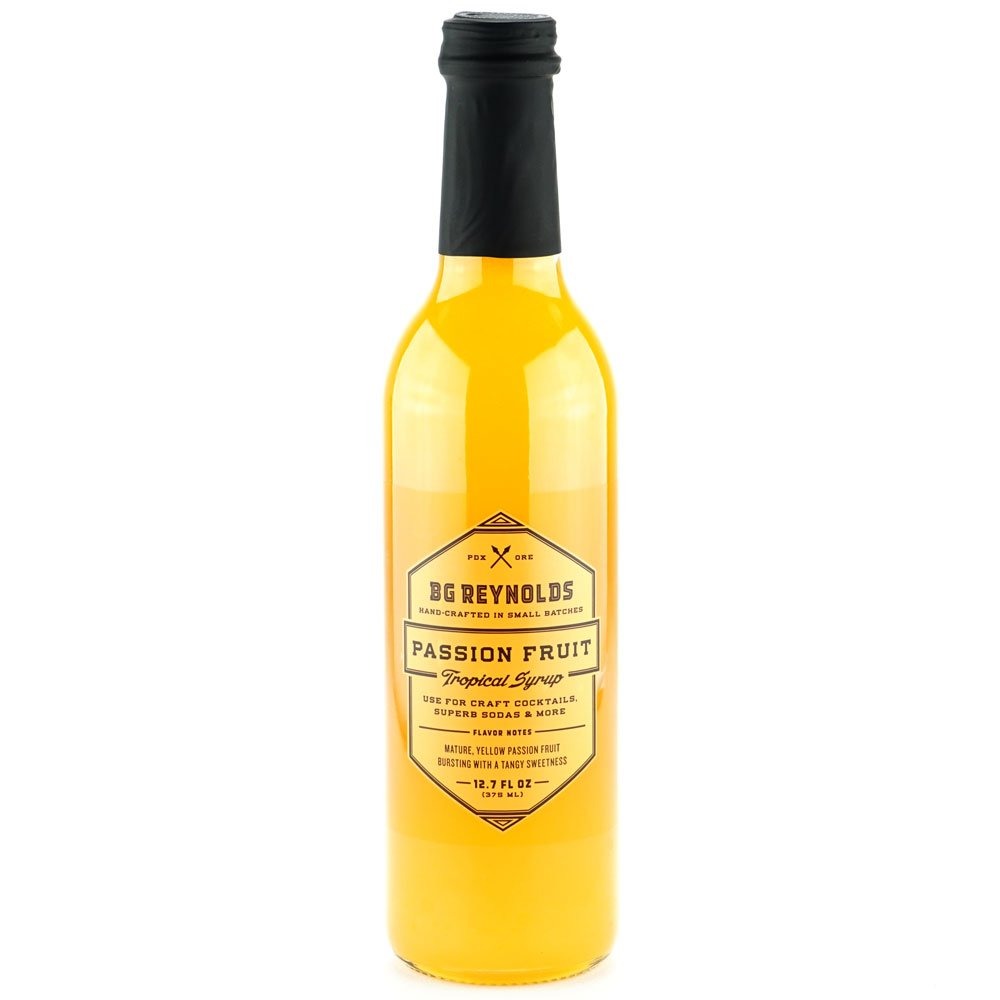
Item Name: B.G. REYNOLDS Passion Fruit Syrup, 375 ml
Bullet Point 1: No preservatives. No high-fructose corn syrup. Gluten-free
Bullet Point 2: Item Package Length: 11.938cm
Bullet Point 3: Item Package Width: 12.7cm
Bullet Point 4: Item Package Height: 40.64cm
Value: 12.6803
Unit: Fl Oz

Price: 16.99